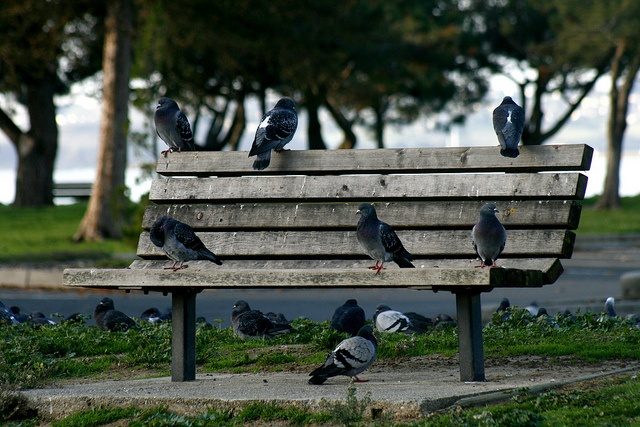
A flock of pigeons sitting on top of a wooden bench.
a bunch of birds are standing on a wood bench
There are many birds on and around the bench.
A bunch of birds that are on and near a bench.
Many birds are standing on a park bench.